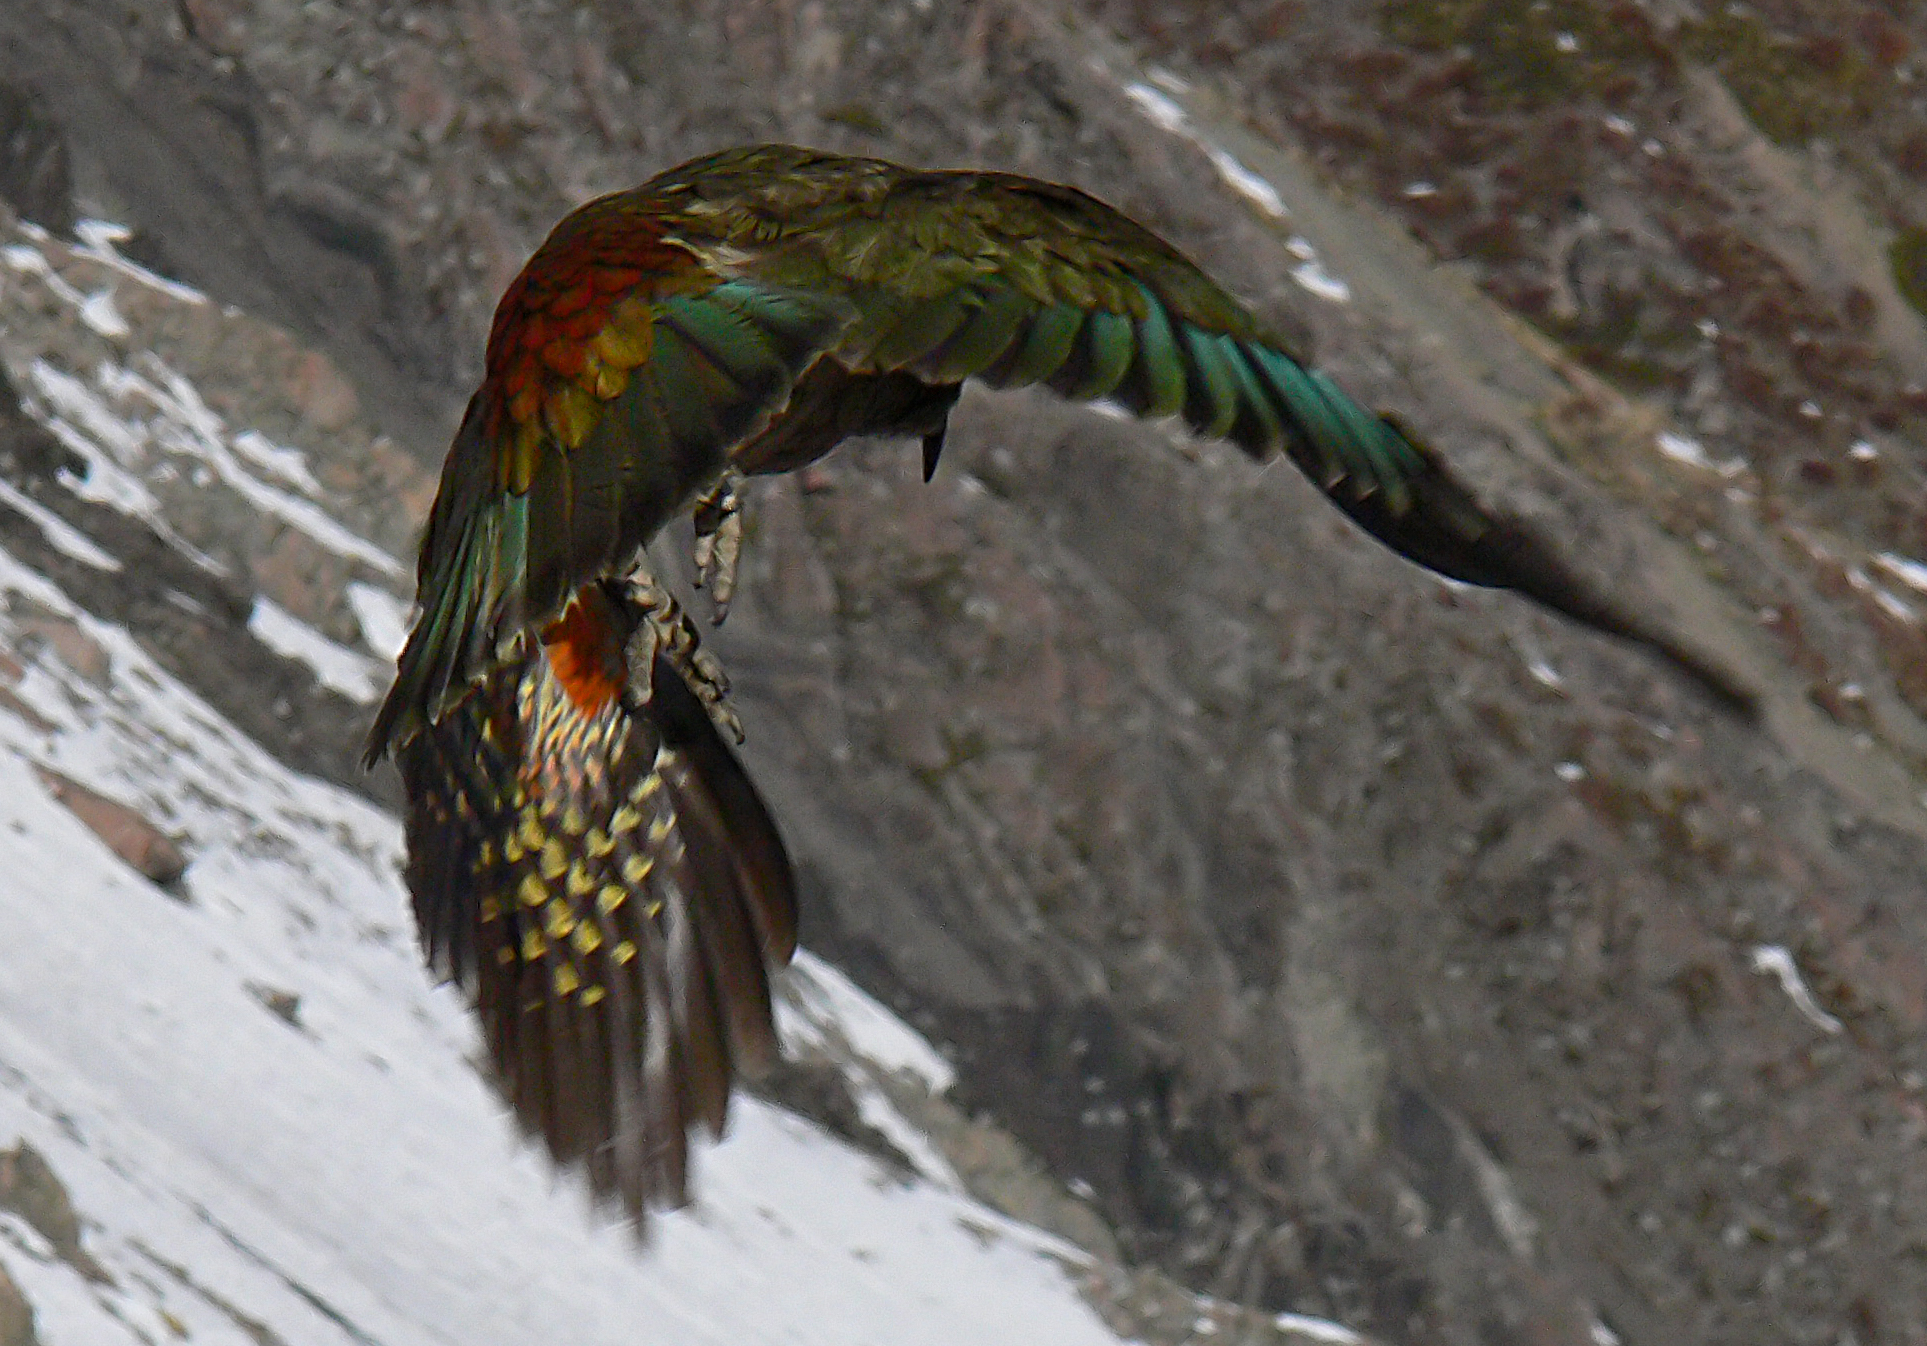
snow, bird, wing, wildlife, beak, alpine, fauna, newzealand, vertebrate, parrot, flickrsbestcreatures, kea, nestornotabilis, newzealandnativebird, birdflying, mountainparrot, birdsplayinginsnow